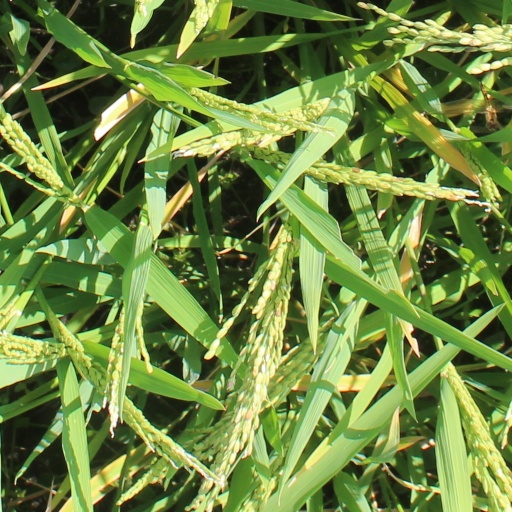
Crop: rice